WCVO

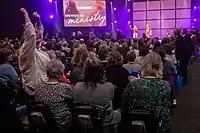
Women in Ministry event

WCVO is a radio station in Gahanna, Ohio, United States located at 104.9 MHz broadcasting family-friendly Christian music as "104.9 the River" in Central Ohio. The station was started by the Christian Voice of Central Ohio (CVCO), which was incorporated in 1964. In 2008, the parent company changed its name to One Connection Media Group. Since 2015, the organization has called itself River Radio Ministries. 104.9 the River's slogan is "Uplifting and Encouraging".